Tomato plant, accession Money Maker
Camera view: horizontal (90 deg, fisheye); turntable rotation: 300 degrees
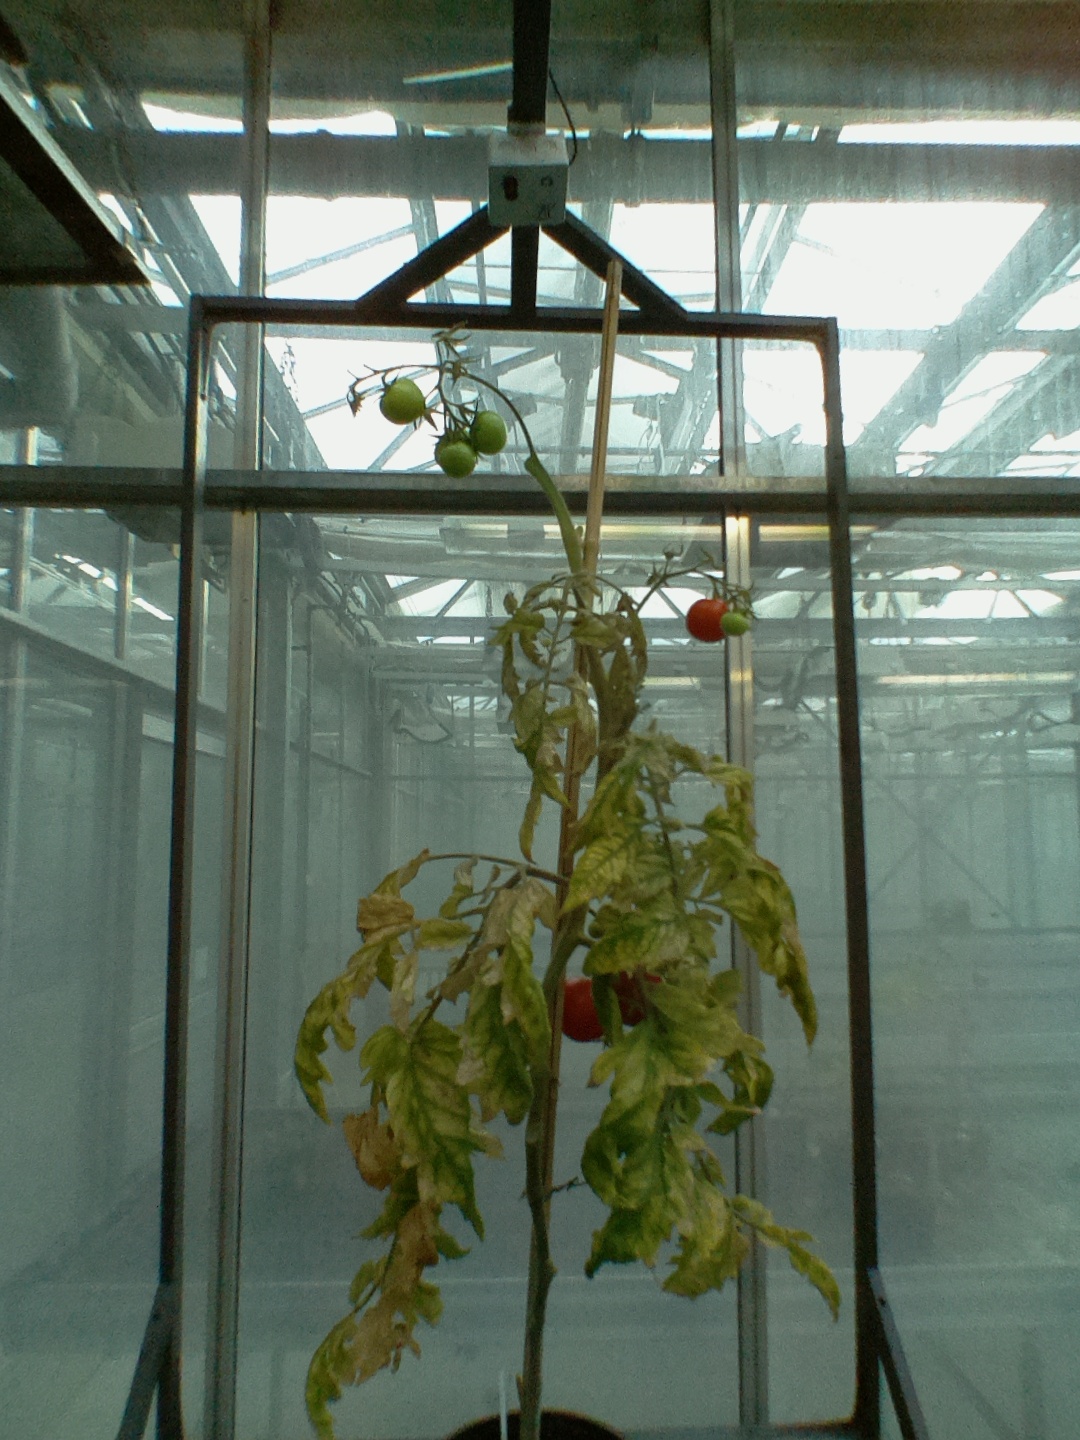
BBCH growth stage 85: 50%-60% of fruits show typical fully ripe color